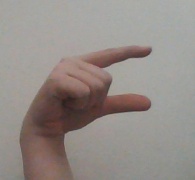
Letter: dal